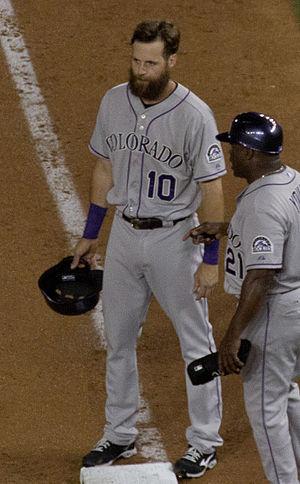
Benjamin Michael Paulsen est un joueur de premier but et voltigeur de la Ligue majeure de baseball.